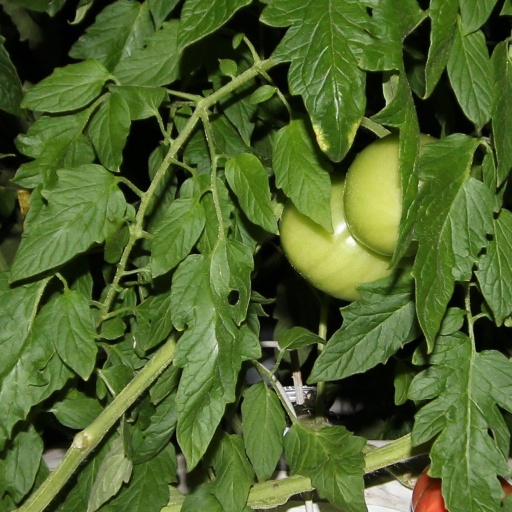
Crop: tomato